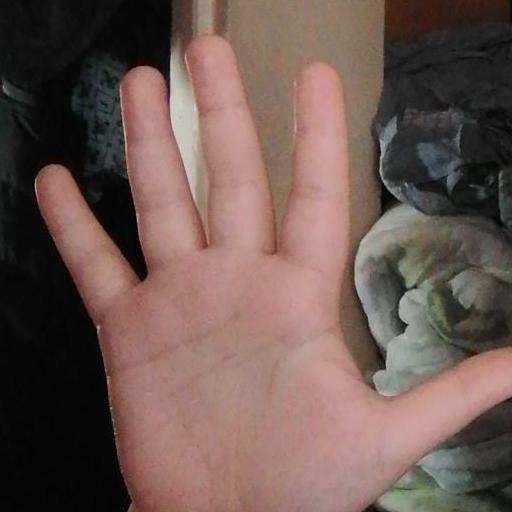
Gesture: palm